List of Lepidoptera of Germany

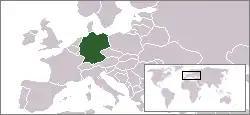
Location of Germany

The Lepidoptera of Germany consist of both the butterflies and moths recorded from Germany.